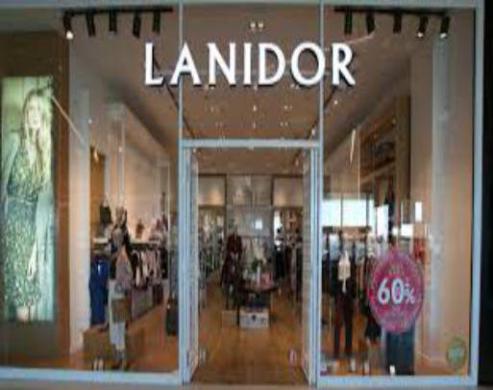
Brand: lanidor
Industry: Clothes